Hengameh Ghaziani

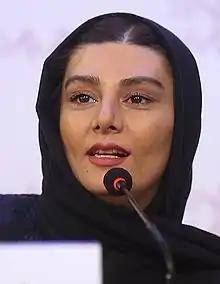
Ghaziani at 34th Fajr International film

Hengameh Ghaziani (born 20 May 1970) is an Iranian former actress. She has received various accolades, including two Crystal Simorgh, a Hafez Award and an Iran Cinema Celebration Award.